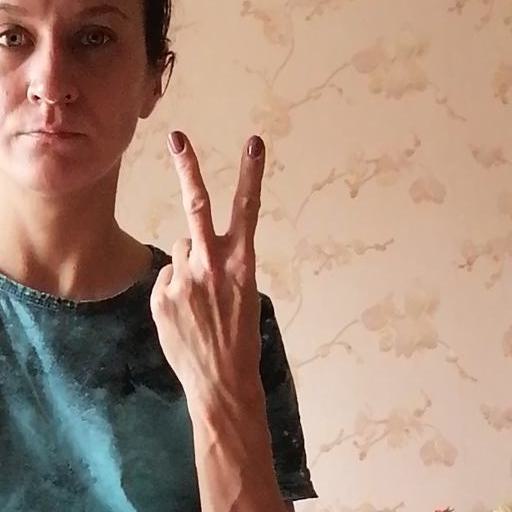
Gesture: peace_inverted